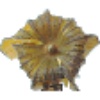
Label: Physalis with Husk 1